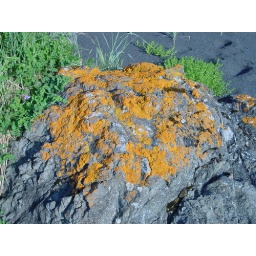
This is on a black sand beach at the tip of the northern peninsula in Newfoundland.